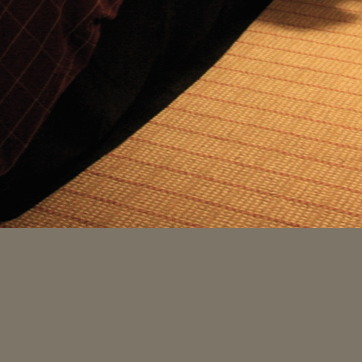
Material: carpet